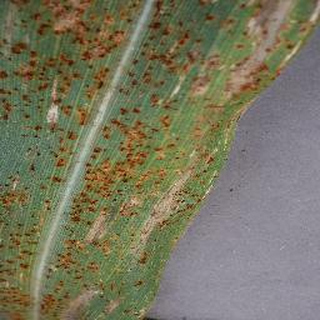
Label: corn_cercospora_leaf_spot